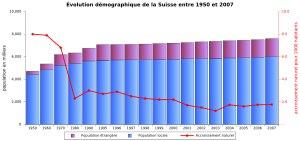
La Suisse est un pays d'Europe occidentale composé de 26 cantons souverains ayant pour capitale fédérale la ville de Berne. Elle est entourée de cinq pays : l'Autriche et le Liechtenstein à l'est, l'Allemagne au nord, la France à l'ouest et l'Italie au sud, et ne dispose pas d'accès à la mer.